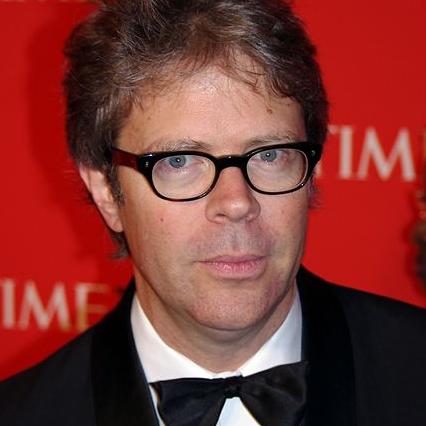
Age: 51